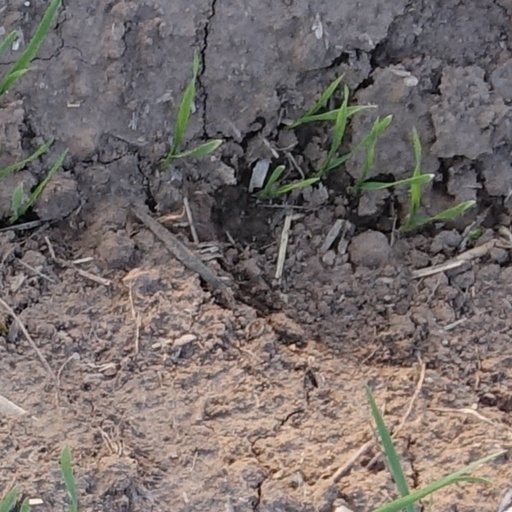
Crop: wheat